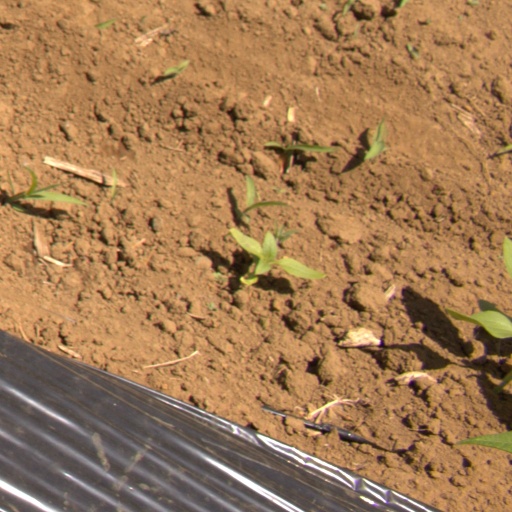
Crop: Jerusalem artichoke